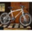
Label: bicycle